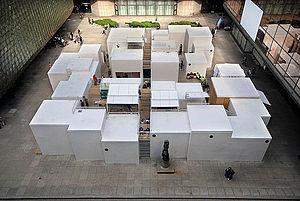
La Quadriennale de Prague est une exposition en scénographie et en architecture théâtrales qui se déroule à Prague tous les 4 ans.